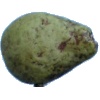
Label: pear_stone